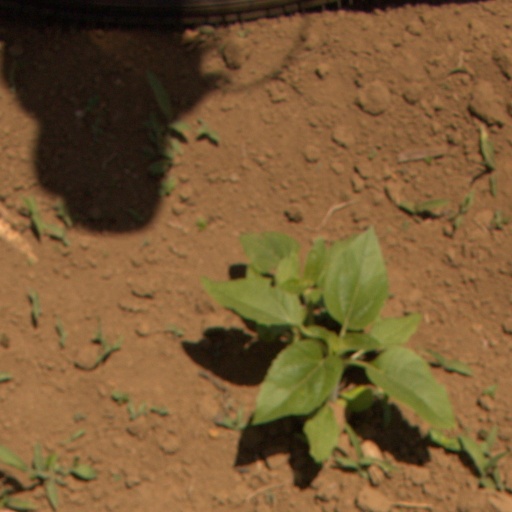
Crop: Jerusalem artichoke